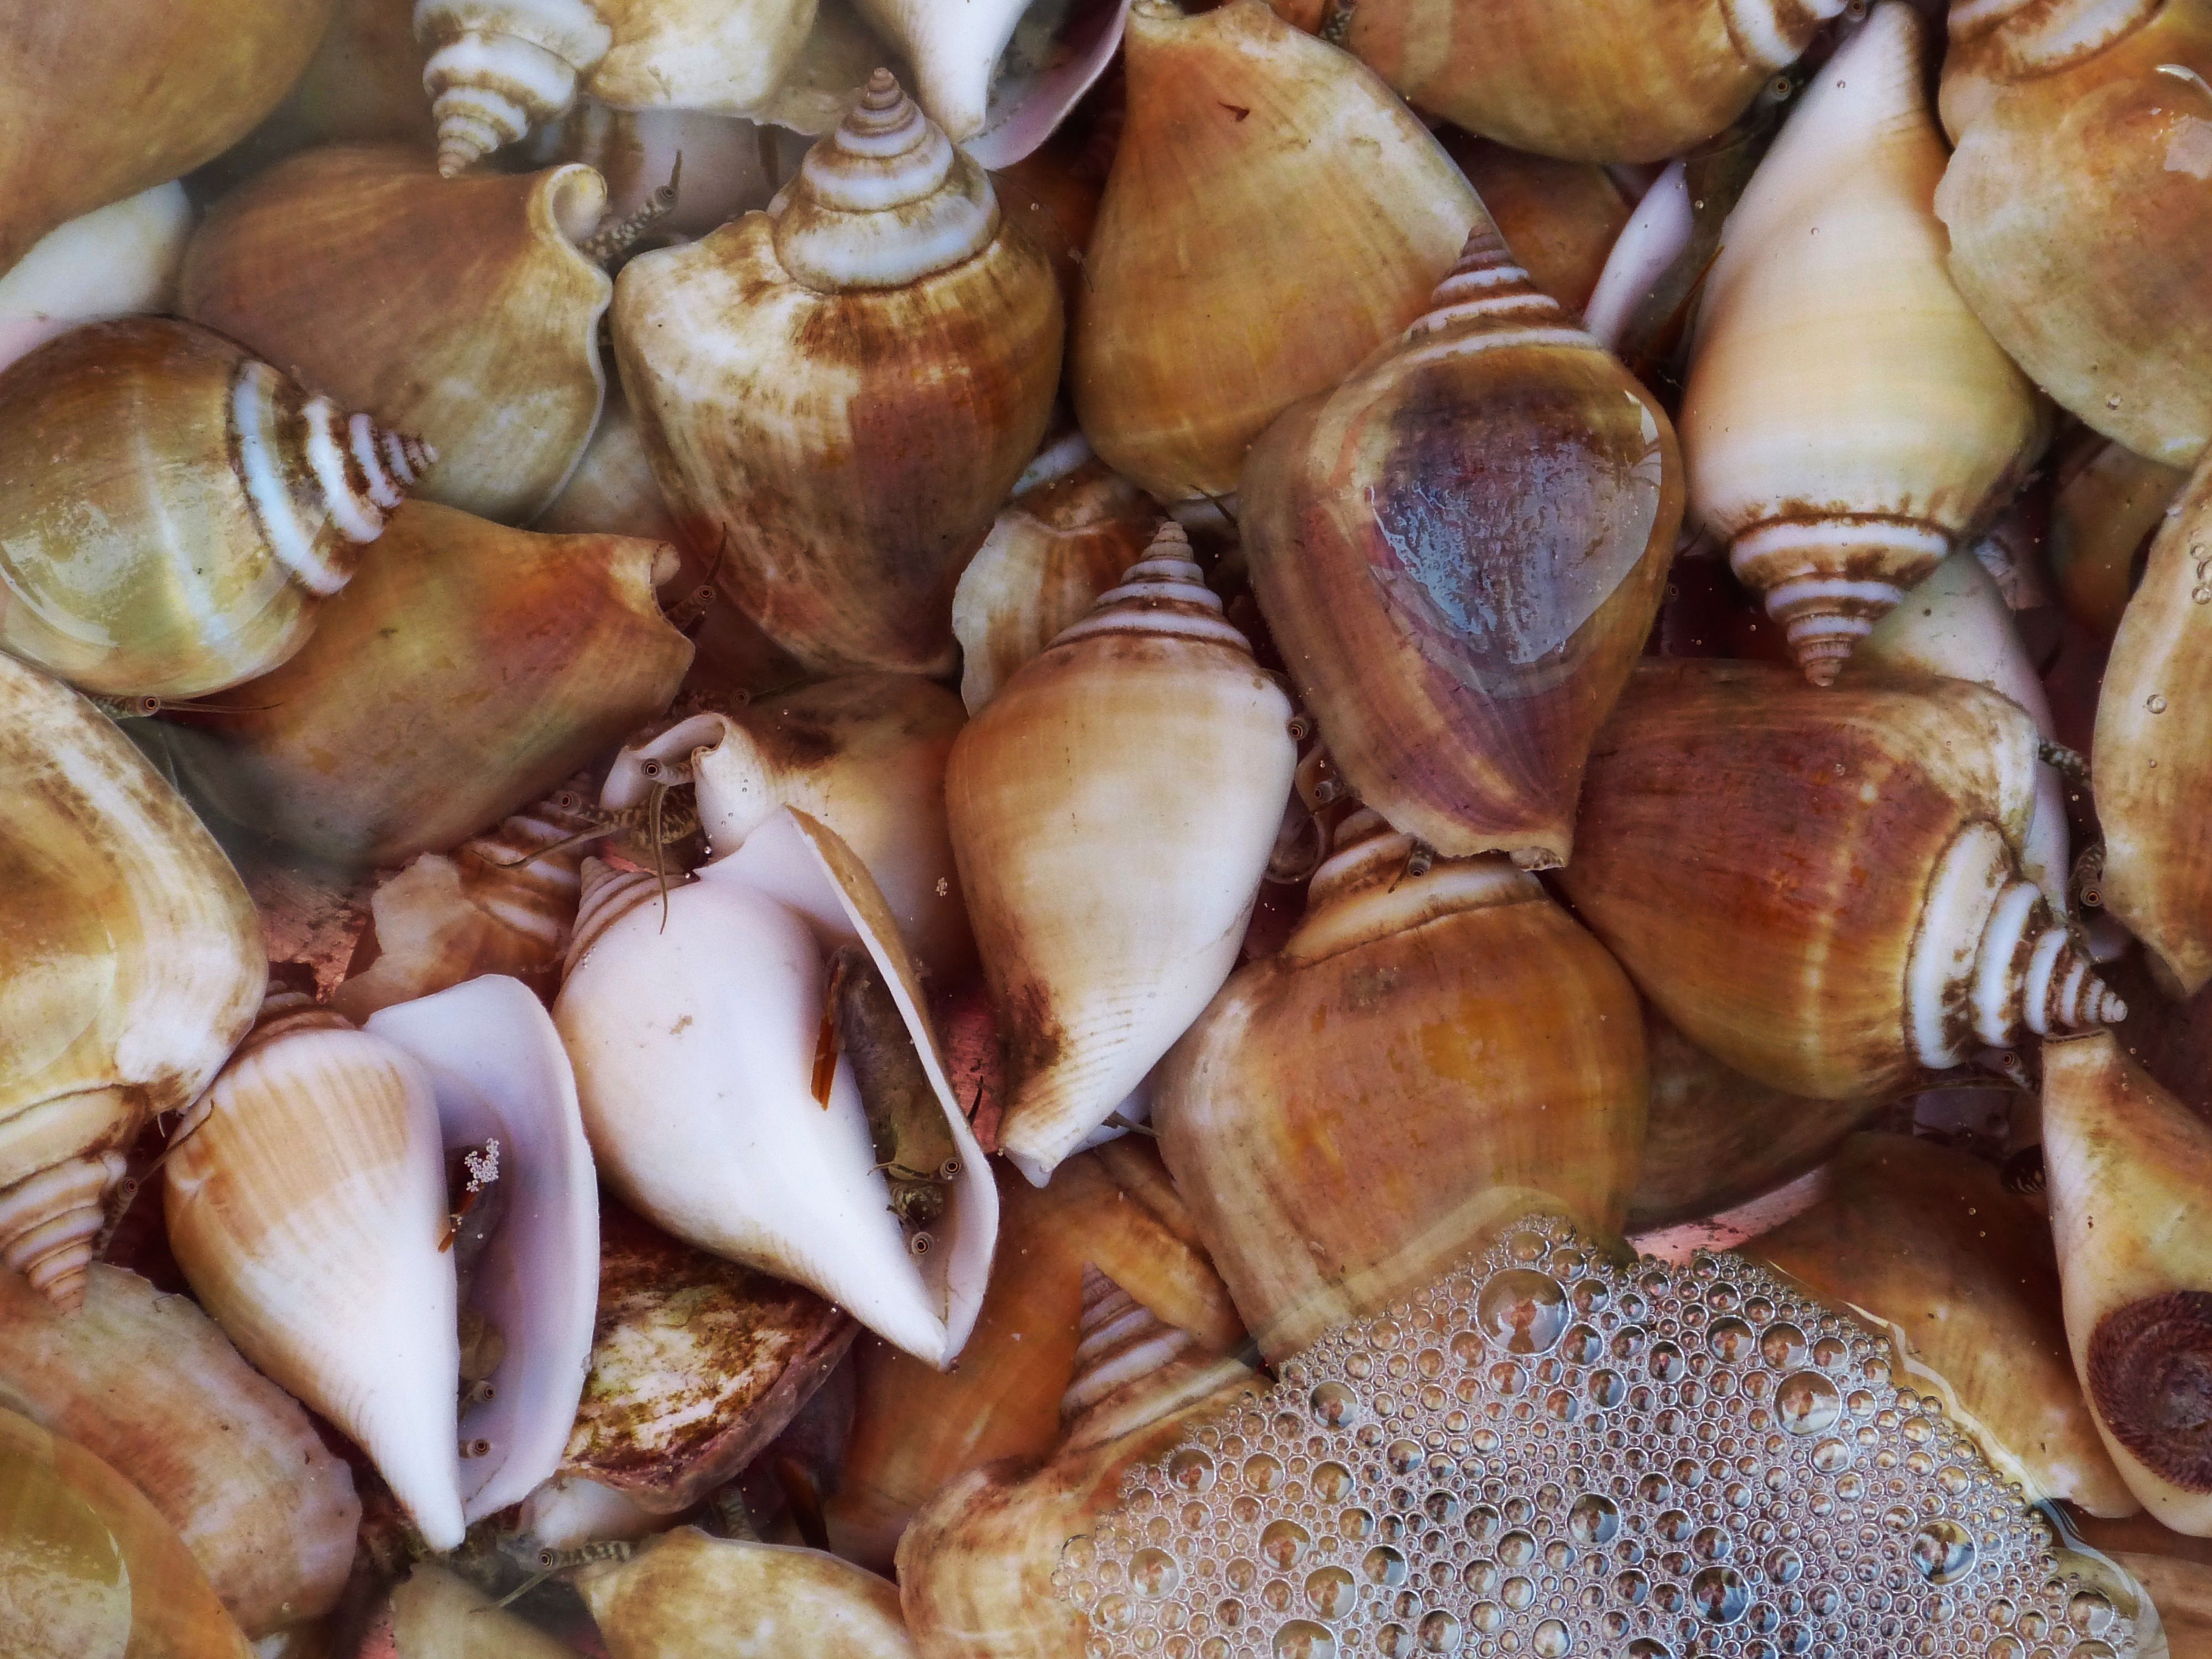
sea, meal, food, fishing, seafood, kitchen, asia, market, eat, shell, invertebrate, seashell, clam, market stall, conch, fish market, snail, head, cockle, frisch, vietnam, escargot, schnecken, fischer, sea snail, sea animals